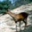
Label: deer